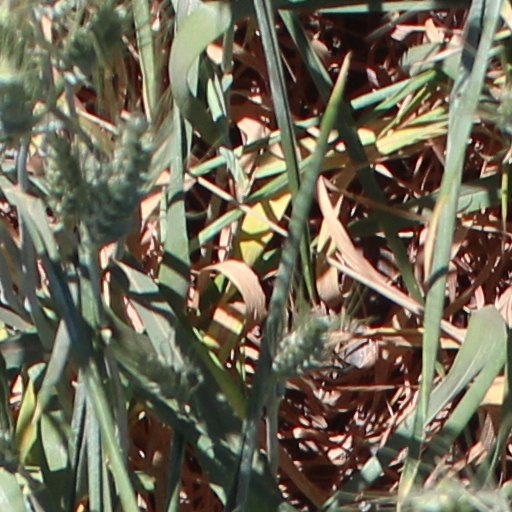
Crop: wheat